Tally (voting)

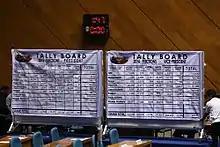
A tally board is used for elections in the Philippines

A tally is an unofficial private observation of an election count carried out under the single transferable vote electoral system. "Tallymen", appointed by political candidates and parties, observe the opening of ballot boxes and watch as the individual ballot papers are counted. Individual tallymen may be placed to observe the opening of each box and watch as separate bundles of ballot papers are sorted, stacked and counted. They record their estimation of counts by marking votes for each candidate on their 'tally sheet' as a tick (/) which are then assembled together to produce a full prediction of what the likely outcome of the result will be. Many political parties, having been rival during elections, co-operate in producing a tally.